American Association for the Advancement of Atheism

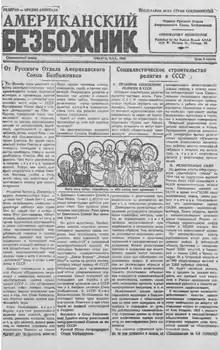
Newspaper in Russian «Amerikansky Bezbozhnik» («American Godless») 1930. Special issue with editorial against the Crusade of the Pope. Published in Chicago. 1628 W. Division St. Published by the Russian Branch of the American Association for the Advancement of Atheism

The Special Committee on Un-American Activities (1938-1944) wrote that "The American Association for the Advancement of Atheism is attempting to abrogate nil laws enforcing Christian morals; to stop 'bootlegging of religion in public schools'; to stop 'issuance of religious proclamations by Government officials,' such as Thanksgiving, etc.; to tax ecclesiastical property; to repeal Sunday (blue law) legislation; to tax and nationalize church property." The Junior Atheist League was founded in 1927, and enrolled students from the age of seven to seventeen.